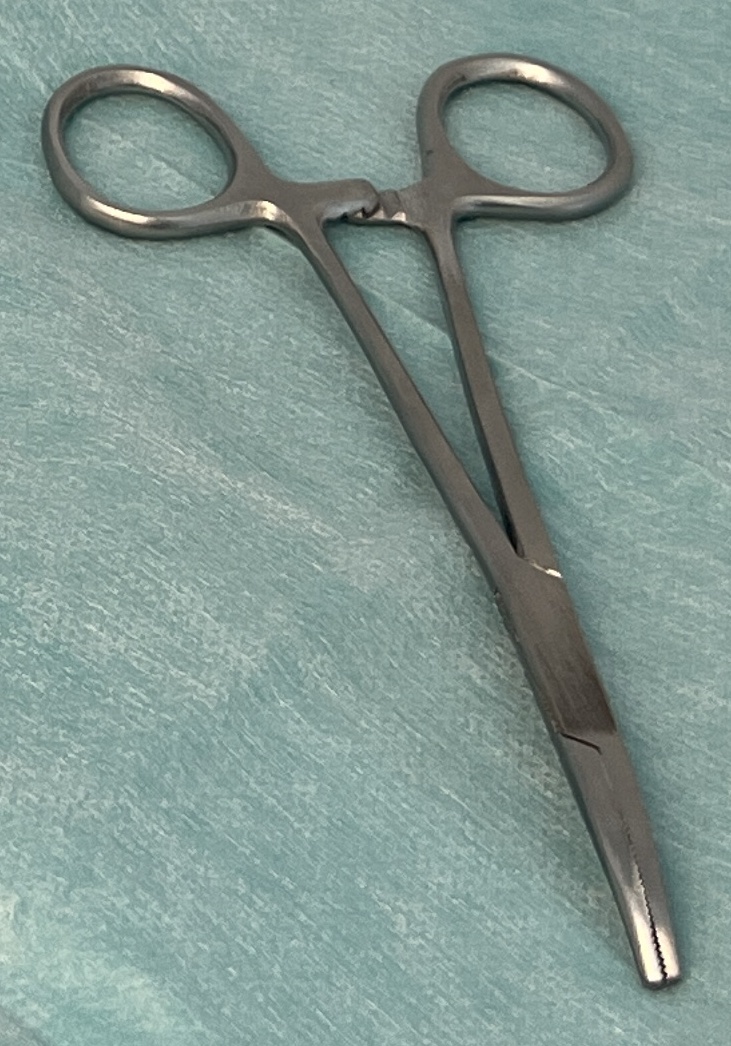
Hinged instrument state: closed